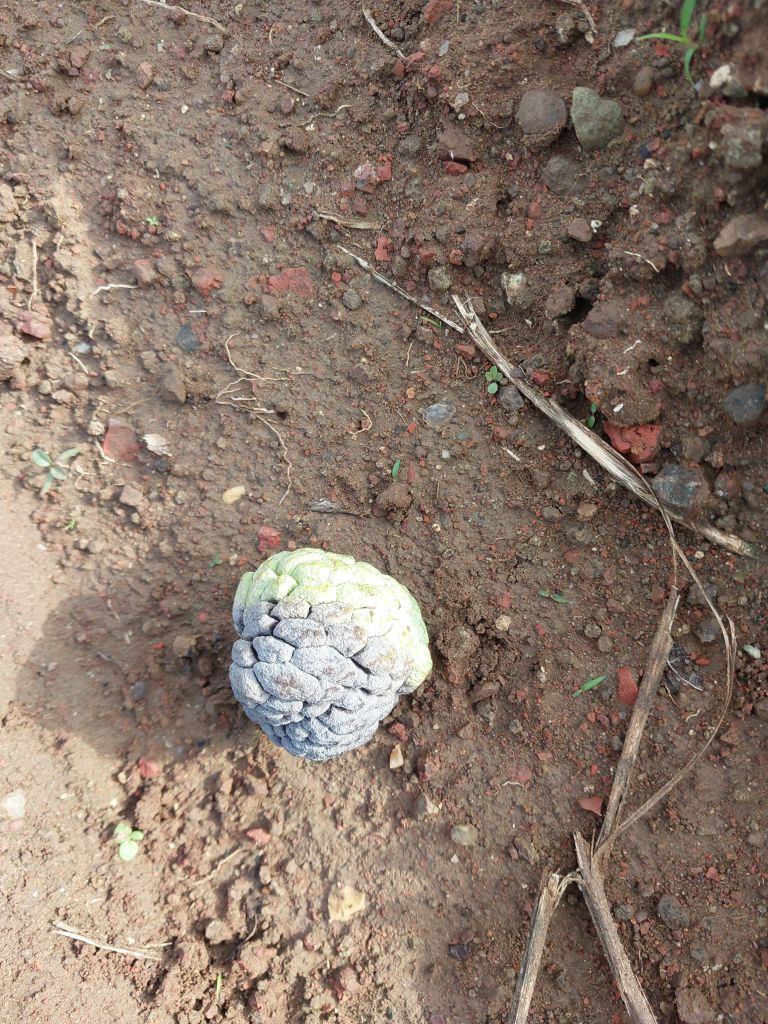
Disease label: Blank Canker